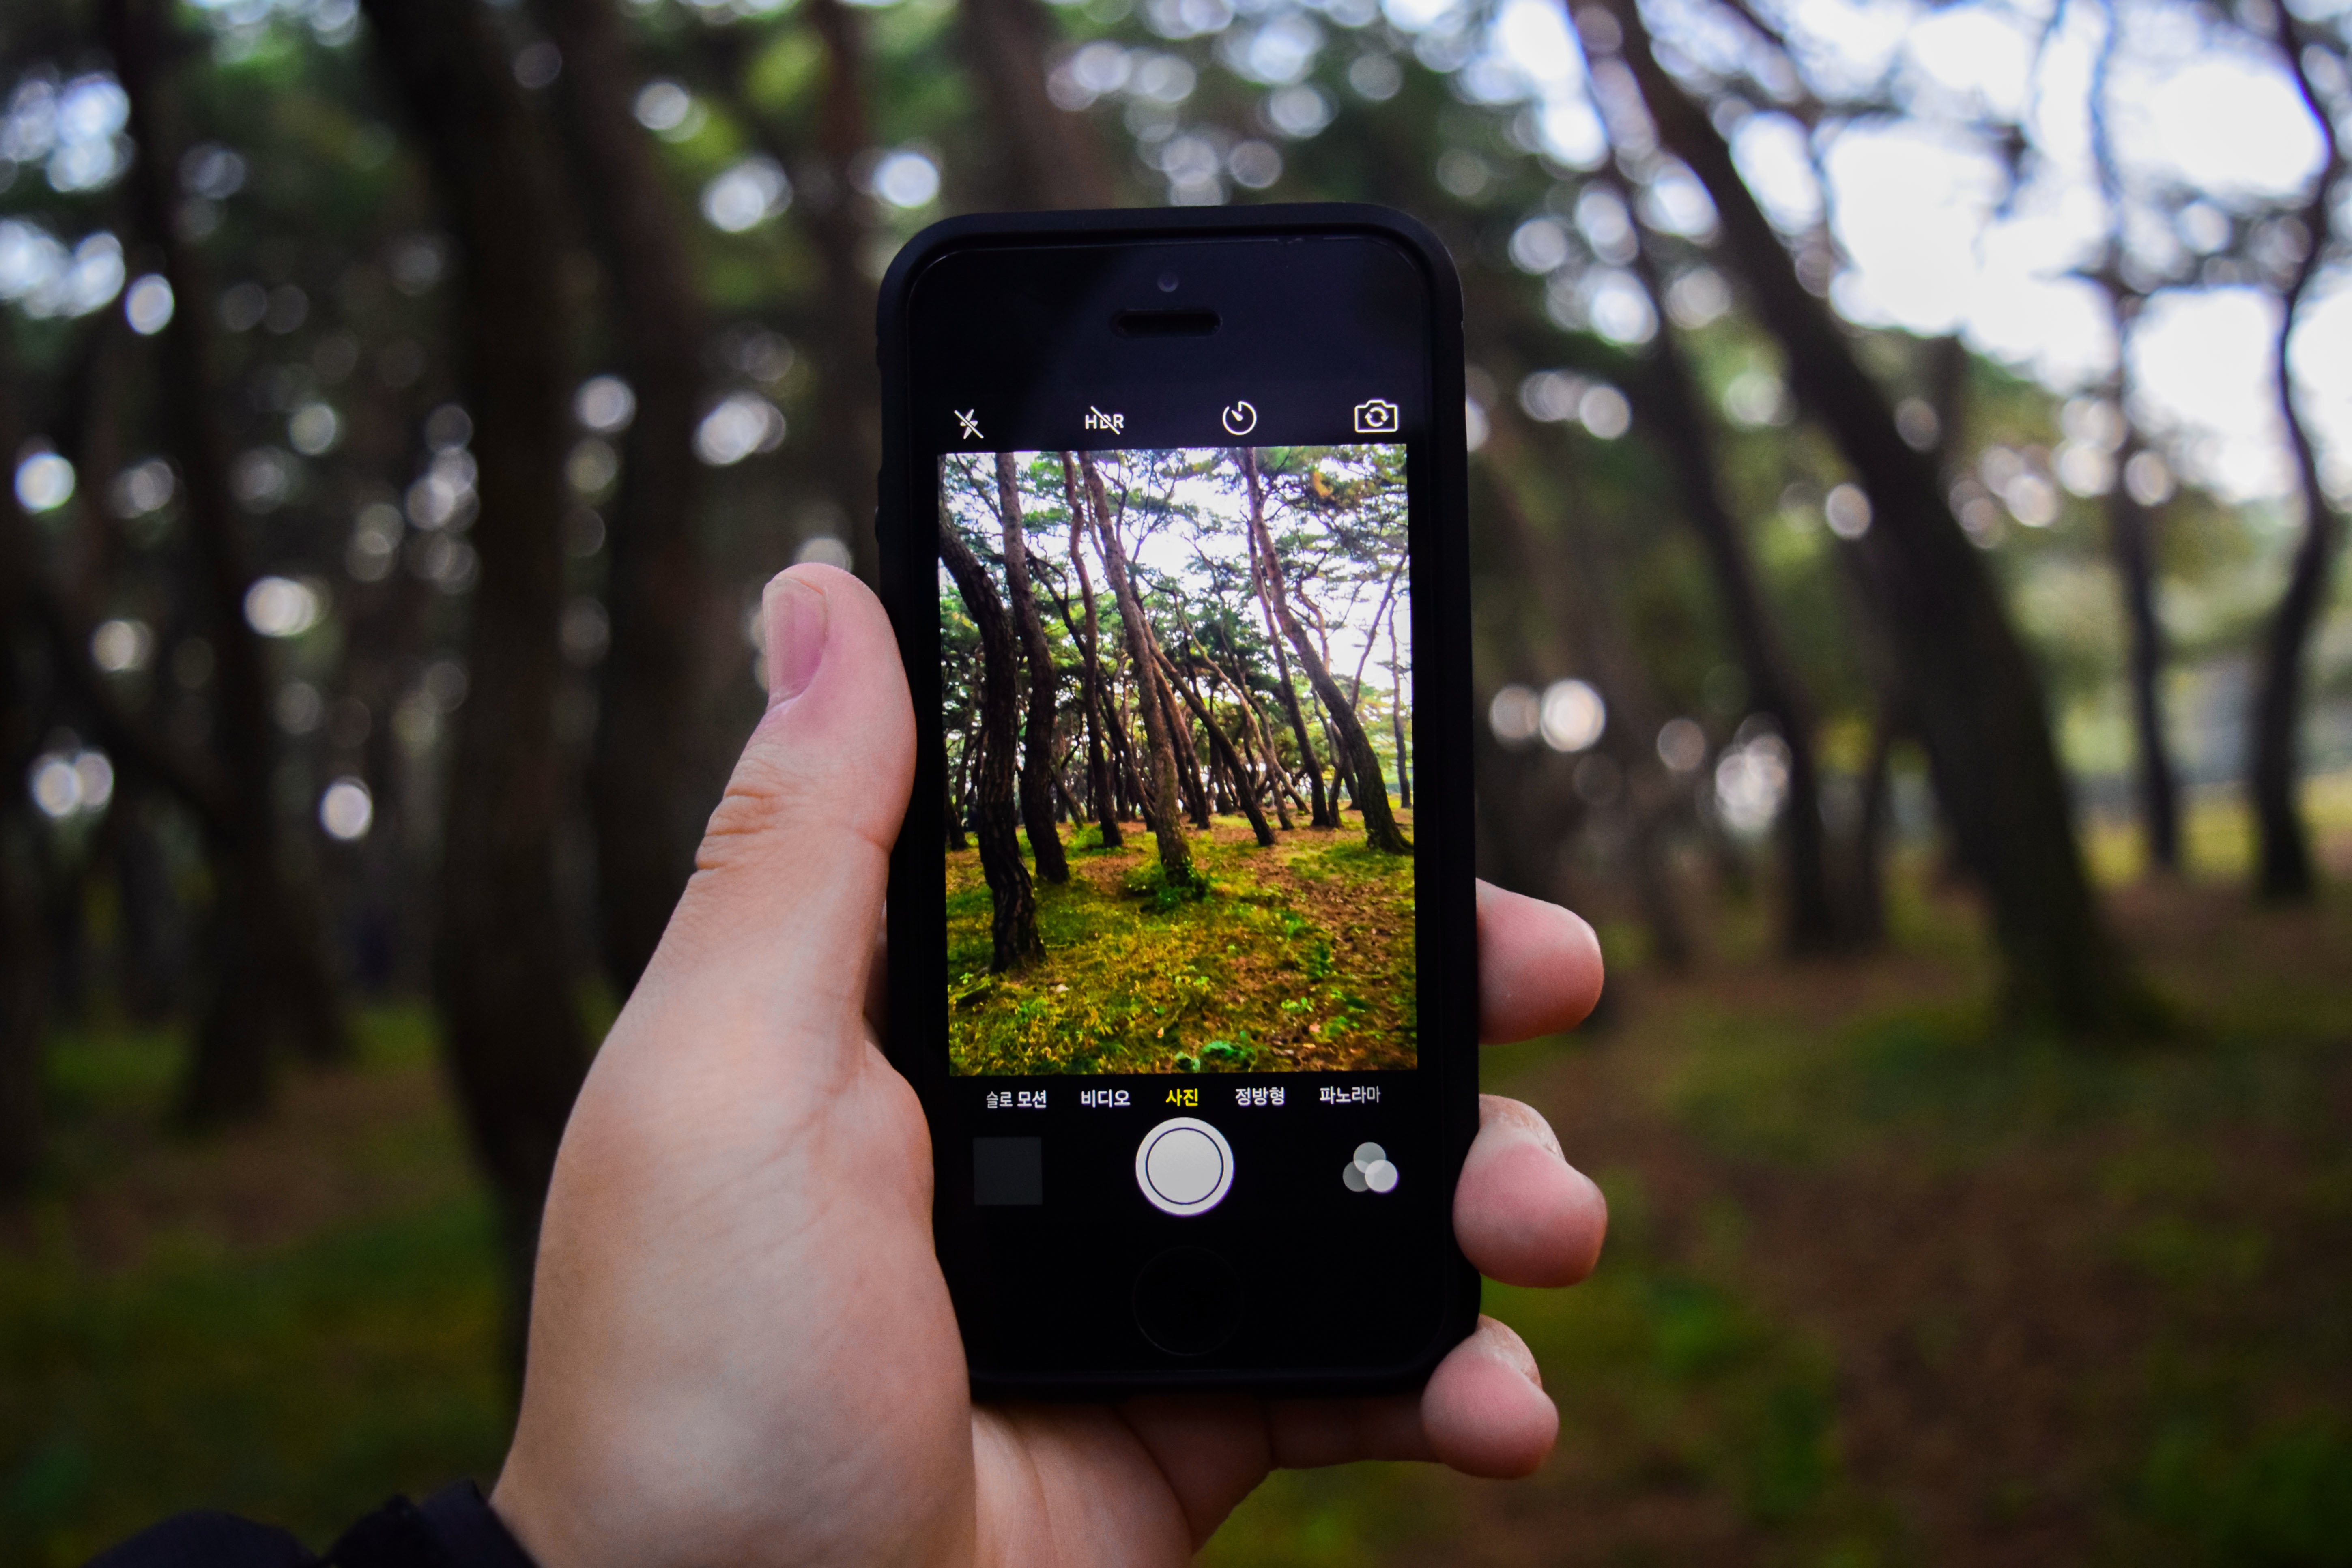
smartphone, hand, technology, green, gadget, mobile phone, screenshot, portable communications device